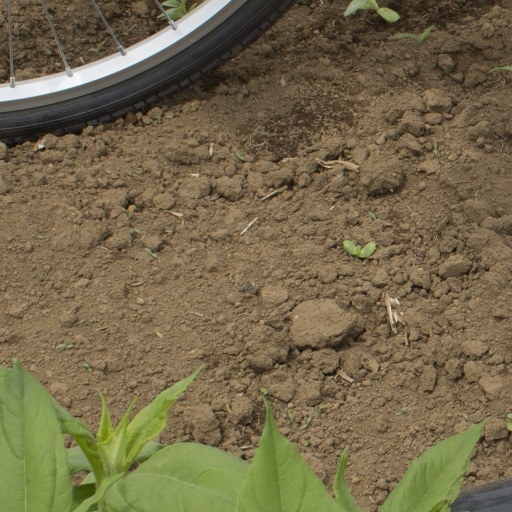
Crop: Jerusalem artichoke